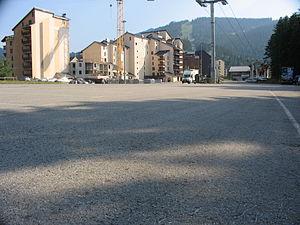
Plateau de Bonascre
Ax 3 Domaines, anciennement appelée « Ax-Bonascre », est une station de sports d'hiver des Pyrénées créée en décembre 1955 et située en Ariège. La station est implantée à huit kilomètres d'Ax-les-Thermes sur les hauteurs de la commune, au cœur de la vallée d'Ax, dans la vallée de la Haute-Ariège. Elle est distante de 30 kilomètres de la frontière entre la France et l'Andorre au sud, 30 kilomètres de Tarascon-sur-Ariège au nord-ouest, 20 kilomètres du col de Pailhères à l'est et 120 kilomètres de Toulouse au nord.